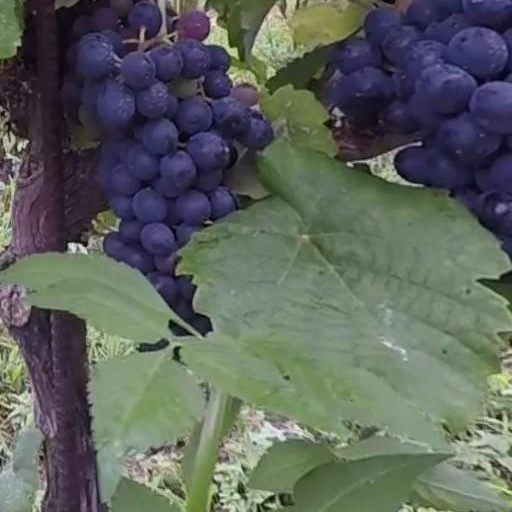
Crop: grape